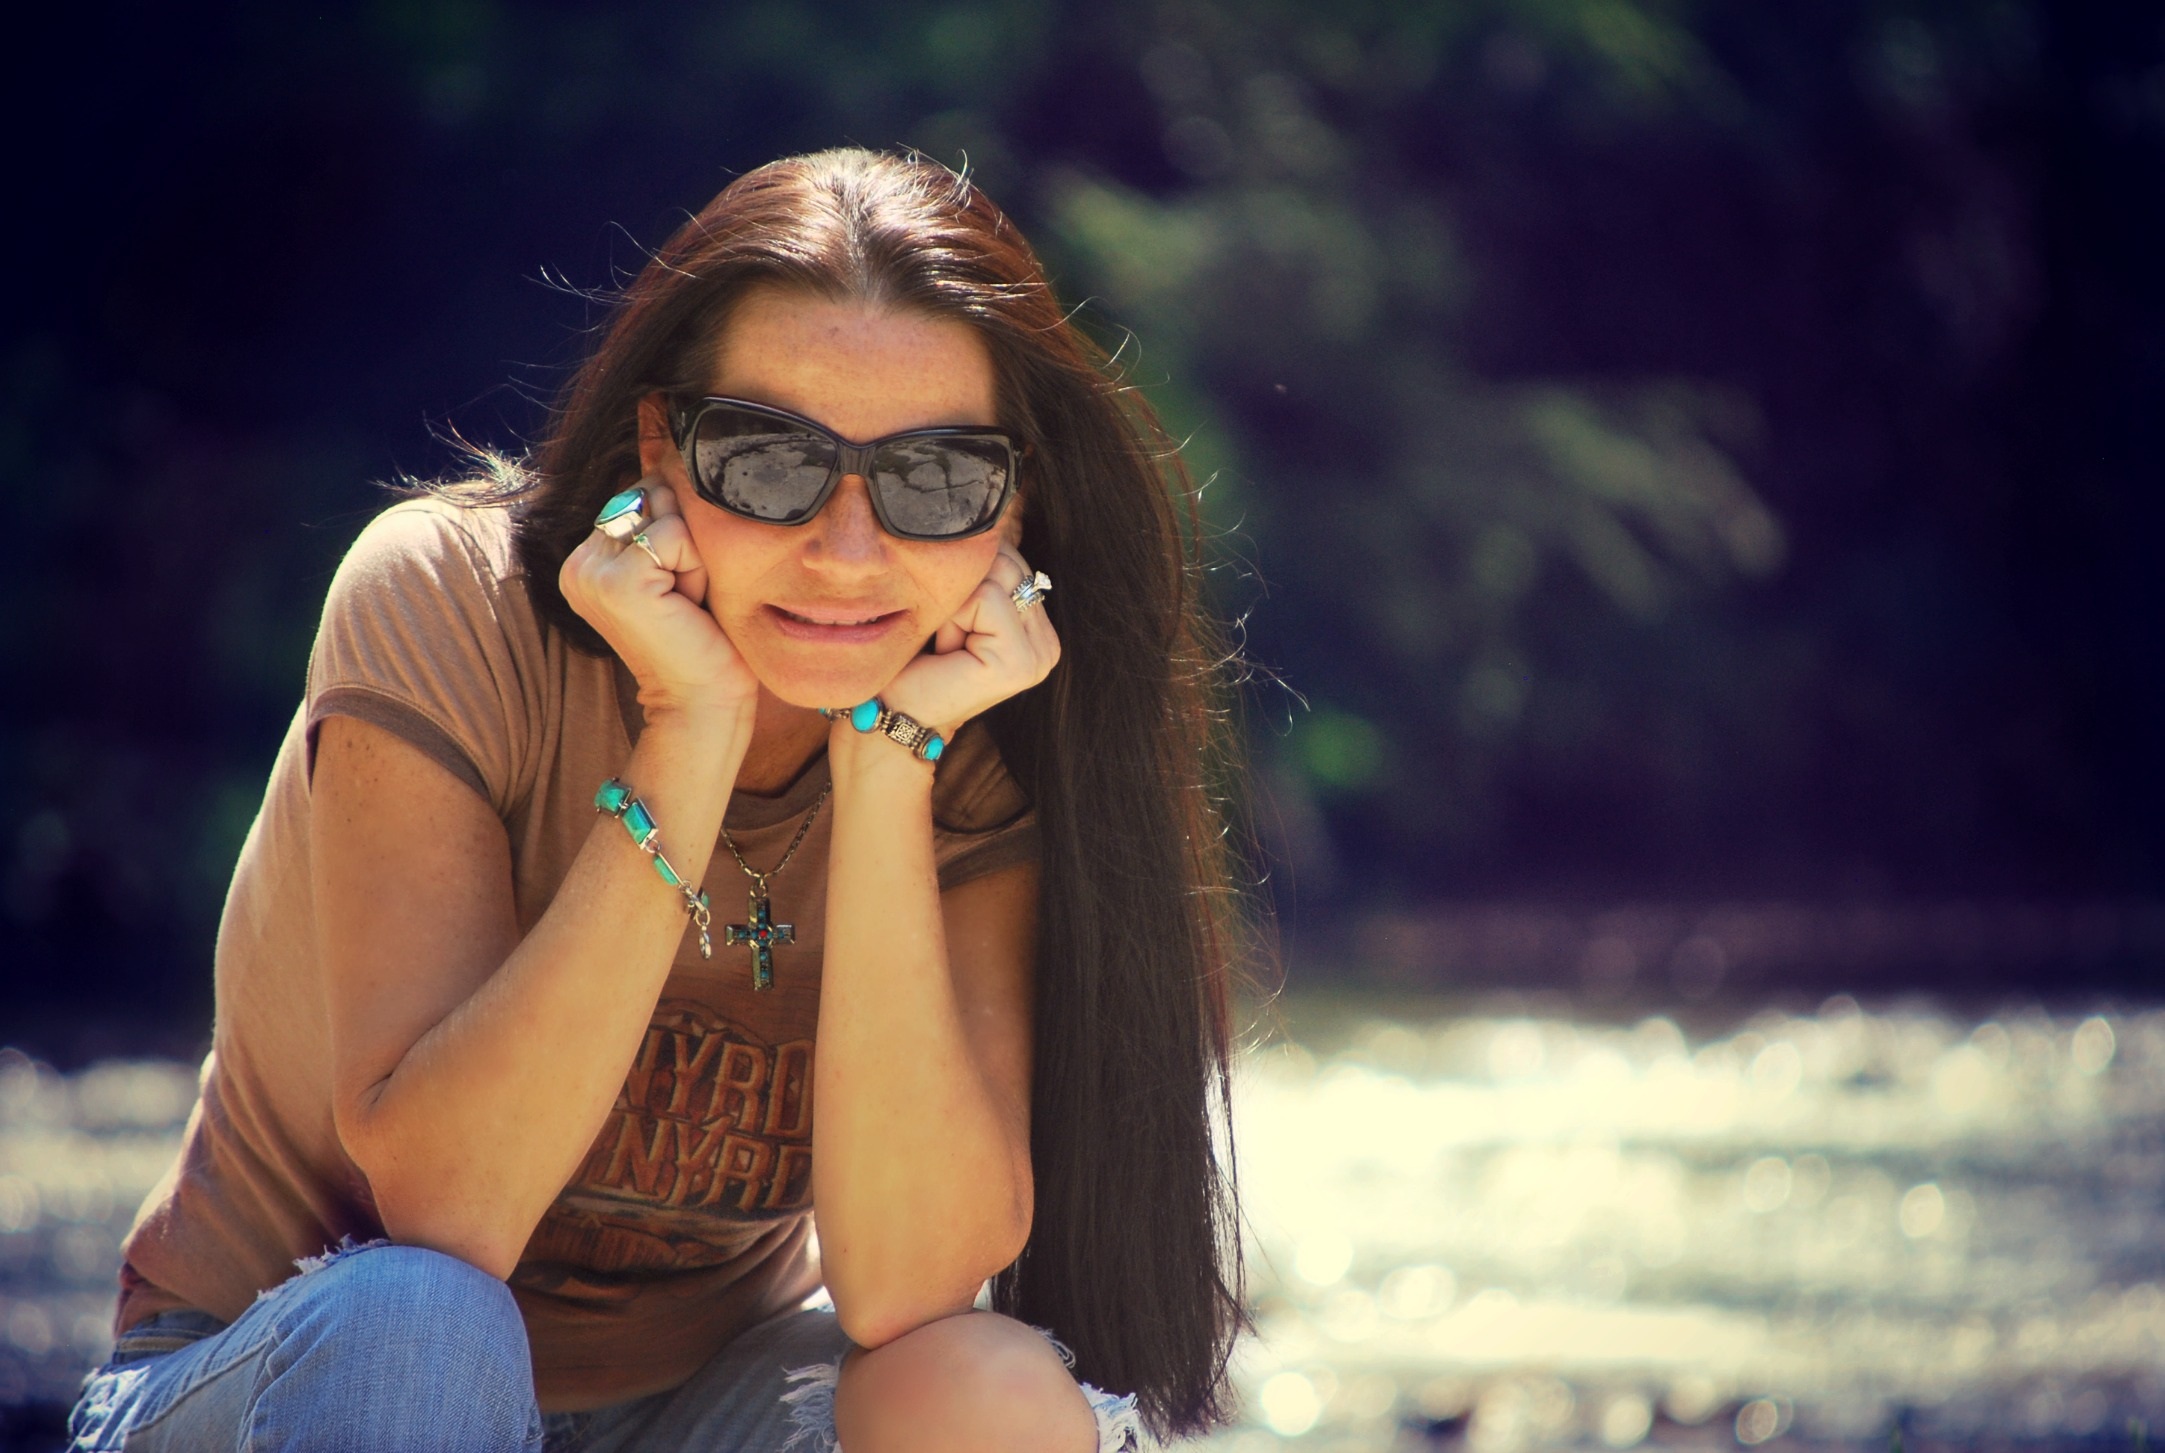
outdoor, person, girl, woman, photography, brunette, portrait, model, sitting, fashion, lady, facial expression, smile, human body, sunglasses, eye, glasses, photograph, skin, beauty, emotion, abdomen, photo shoot, portrait photography